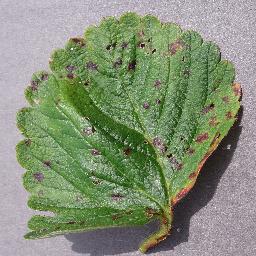
Label: Strawberry___Leaf_scorch